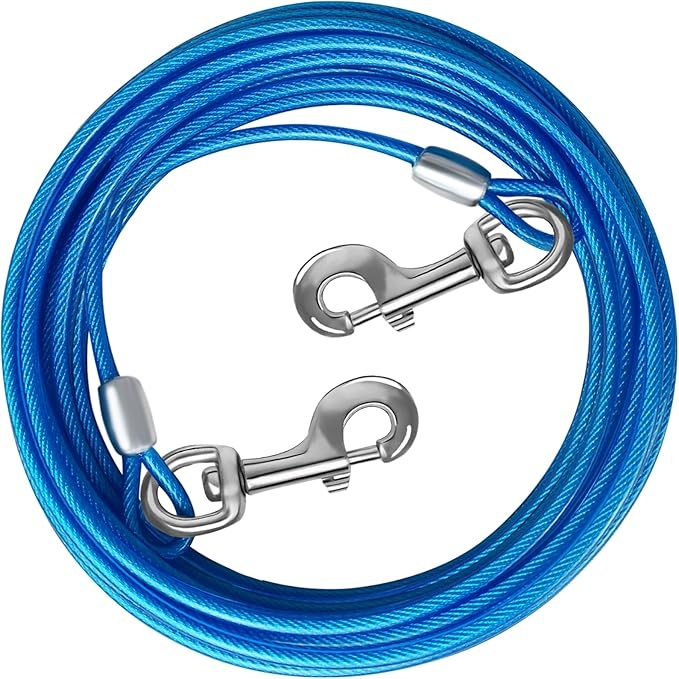
10/15/20/25/30 FT Dog Tie Out Cable - Steel Wire Dog Runner with Durable Clips for Outside Lead - Blue - Up to 165 lbs
About This STURDY DOG TIE OUT CABLE:The HaiYUAN multi-functional, multi-size, ultra-tensile pull cable provides greater range of motion for dogs. Designed for large, medium and small dogs up to 165 lbs. DURABLE MATERIAL:The steel cable is very strong, wrapped in a soft PVC protection tube, durable, rust-proof, high-strength anti-bite, not easy to be torn by the dog, and can be used for a longer period of time. ADVANCED CLIP:The rotating clip can rotate 360° to provide more room for your dog to move around without getting tangled up. Also prevent your pet from breaking free from the cable and running into danger. UPGRADED & THICKENED STEEL RINGS: Both ends of the cable are pressed by upgraded and thickened steel rings, which are more durable and effectively solve the risk of falling off. Bring the safest protection to your fur baby. WIDE RANGE OF APPLICATION: In camping, parks, courtyards, gardens and other outdoor activities, you can use this dog cable to protect your pet. It is convenient to carry and can be stored in the carrying bag. Overview Size : 20FT Color : Blue Brand : HaiYUAN Material : Steel, PVC Pattern : Solid
Brand: Home
Category: Animals & Pet Supplies > Pet Supplies > Pet Leashes > Slip Leads